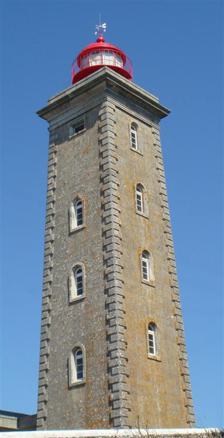
Building: Montedor Lighthouse
Country: Portugal
Year built: 1910
Lighthouse in Portugal Lighthouse Montedor Lighthouse Farol de Montedor Montedor Lighthouse Location Viana do Castelo , Viana do Castelo District , Portugal Coordinates 41°45′00″N 8°52′30″W / 41.75000°N 8.87500°W / 41.75000; -8.87500 Tower Constructed 1910 Construction stone Automated 1987 Height 28 metres (92 ft) Heritage heritage without legal protection Light Focal height 103 metres (338 ft) Lens 3rd-order Fresnel 500mm Range 22 nautical miles (41 km; 25 mi) Characteristic Fl (2) W 9,5 s The Montedor Lighthouse ( Portuguese : Farol de Montedor ) is located on the Atlantic Ocean on a promontory in the parish of Carreço in the municipality of Viana do Castelo in Portugal. It is the northernmost lighthouse in Portugal, situated 4 nautical miles (7.4 km; 4.6 mi) north of the mouth of the Lima River and 7 nautical miles (13 km; 8.1 mi) south of the mouth of the Minho River . It was opened on 20 March 1910. History In the second half of the 18th century, the lack of lights to support navigation led to a plan to build six lighthouses in Portugal and one was first planned for this site in 1758. However, repeated postponements meant that none of these lighthouses would be constructed until much later. The Montedor Lighthouse only began to be realised after completion of the Lighthouse and Beacon Plan on the Coast of Portugal, for which Júlio Zeferino Schultz Xavier [ pt ] was the main author. The engineer, José Ribeiro de Almeida, was commissioned to design it in 1903, after the location had been finalised. The main work was completed in 1908, with the lighthouse being opened for testing in March 1910.  This was one of eight lighthouses planned by Xavier. A 3rd-order Fresnel lens was installed, producing groups of three white flashes every 10 seconds. It was manufactured by the French company, Barbier, Benard, et Turenne , and was transferred from the Lighthouse of Cabo de São Vicente in the Algarve . It achieved a range of 26 nautical miles (48 km; 30 mi). In 1926 the number of flashes was reduced to two, to avoid confusion with the Leça Lighthouse . Over time, the lighthouse has undergone several improvements. In 1936, it started to use incandescence produced by oil vapour. Facilities to broadcast radio signals were installed in 1942, being deactivated in 2001 because such signals were no longer being used by navigation. In 1947 it was connected to the public electricity grid and a 3000W lamp was installed. In 1952, the compressed air horn was dismantled and an electric siren was installed. In 1983, a Halogen lamp was introduced, enabling the wattage of the lamp to be reduced to 1000W. The light has a range of 22 nautical miles (41 km; 25 mi). The lighthouse was automated in 1987 and equipped with a new sound signal. Structure The tower is quadrangular, constructed in granite. It is 28 meters tall, giving it a focal height of 103 meters. It has a semi-circular roof, painted red, and is topped by a weather vane . Impact on local culture An architectural and cultural symbol of Viana do Castelo, the lighthouse was the inspiration for the composition of a song entitled Farol de Montedor . References